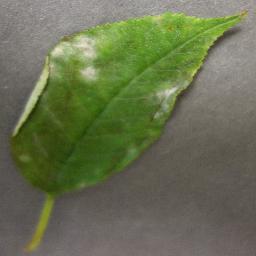
Label: Cherry___Powdery_mildew